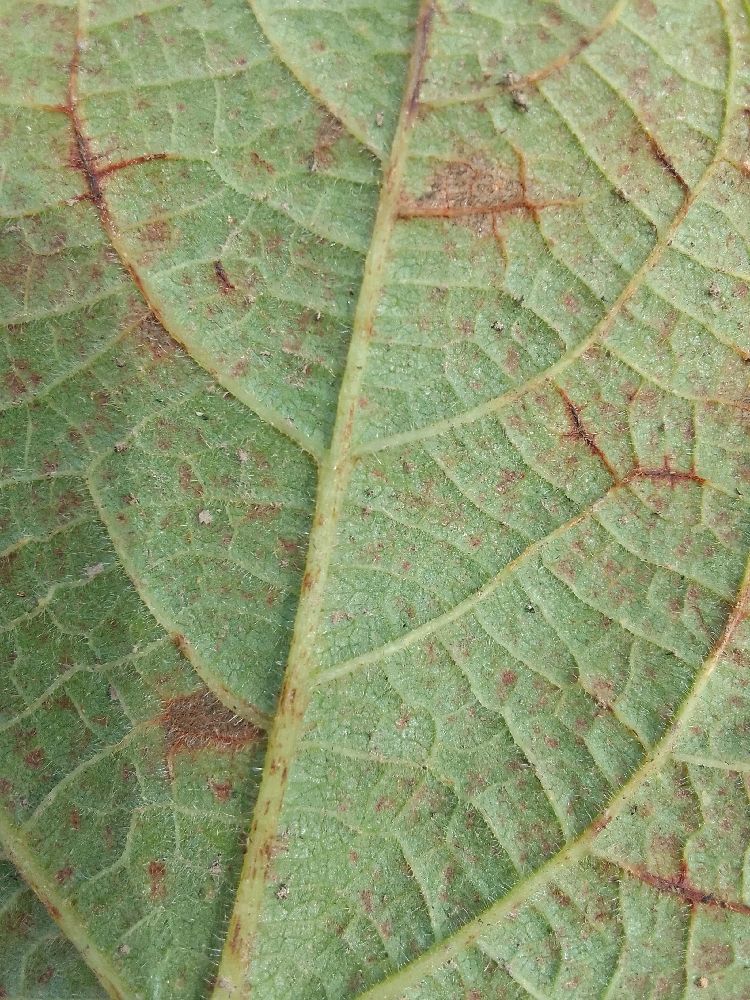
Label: anthracnose